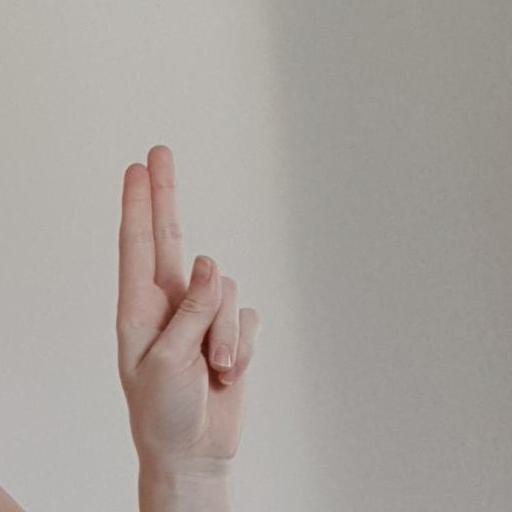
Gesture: two_up